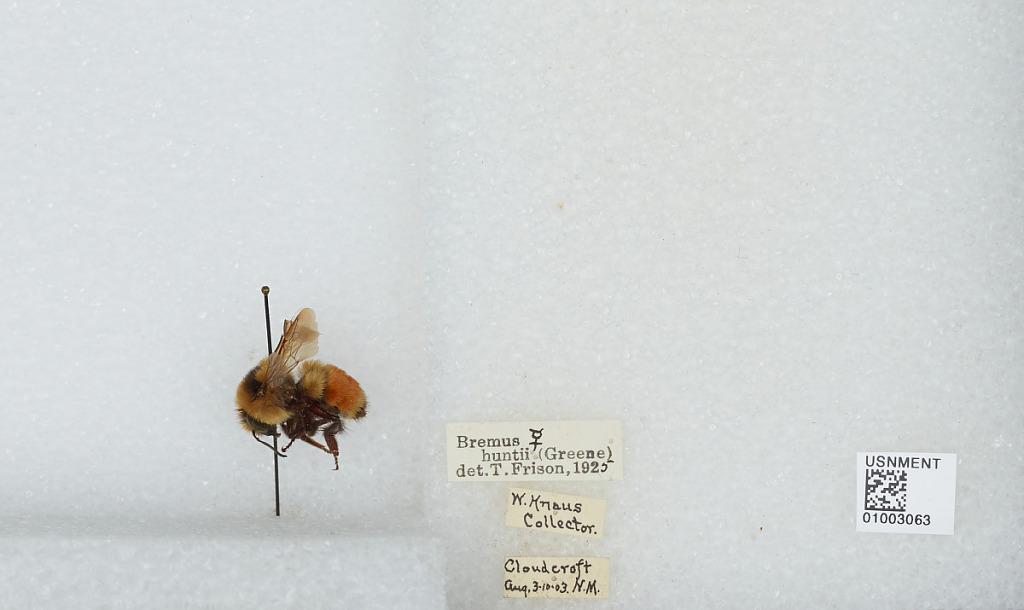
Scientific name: Bombus (Pyrobombus) huntii Greene
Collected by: W. Knaus
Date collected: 1903-8-3
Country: United States
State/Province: New Mexico
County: Otero
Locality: Cloudcroft
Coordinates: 32.9547, -105.741
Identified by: Frison, T.